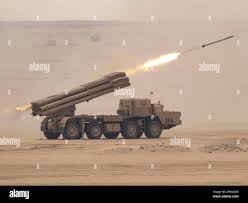
Label: Self Propelled Artillery